Die Brücke

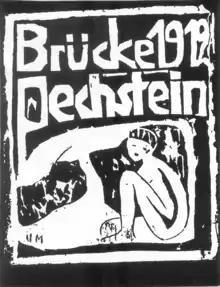
Otto Mueller, 1912

Kirchner's studio became a venue which overthrew social conventions to allow casual love-making and frequent nudity. Group life-drawing sessions took place using models from the social circle, rather than professionals, and choosing quarter-hour poses to encourage spontaneity. Bleyl described one such model, Isabella, a fifteen-year-old girl from the neighbourhood, as "a very lively, beautifully built, joyous individual, without any deformation caused by the silly fashion of the corset and completely suitable to our artistic demands, especially in the blossoming condition of her girlish buds."